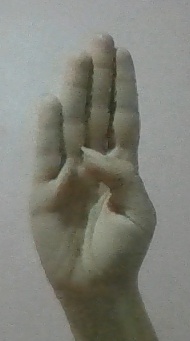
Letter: kaaf